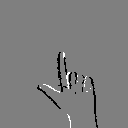
ASL letter: l